Gonzalo Santonja

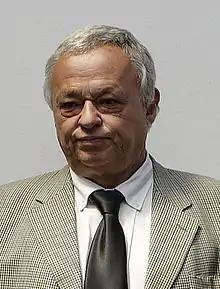

Gonzalo Santonja Gómez-Agero (born 12 October 1952) is a Spanish writer, politician, professor, and literary critic who, has served as Minister of Culture, Tourism, and Sport in the Junta of Castile and León, as an appointee of Vox.